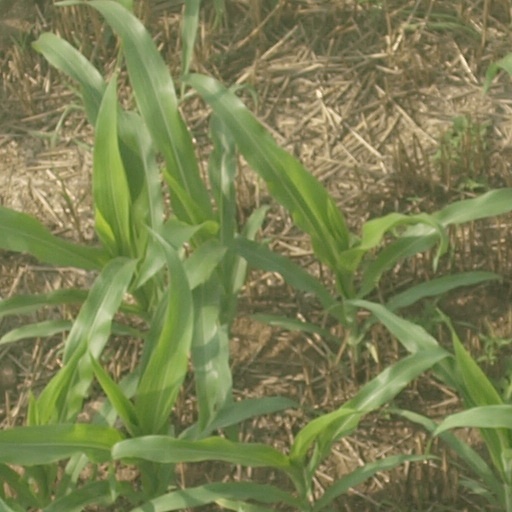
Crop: maize; corn